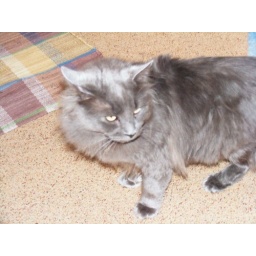
Grey cat in our bedroom